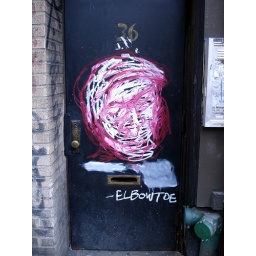
From the subway series, oilbar on door by street artist ELBOW-TOE. Smeared text had read &amp;quot;Little China Girl&amp;quot;